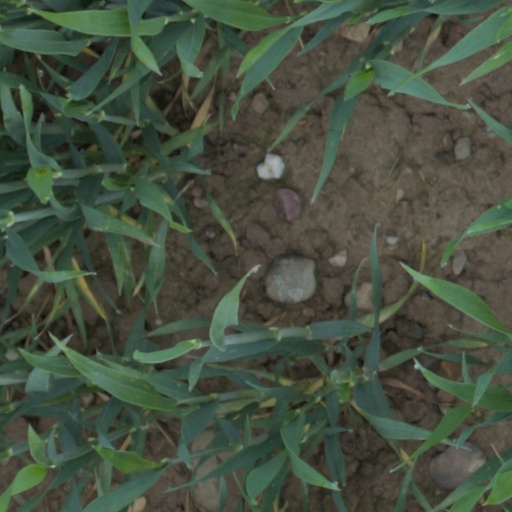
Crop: wheat